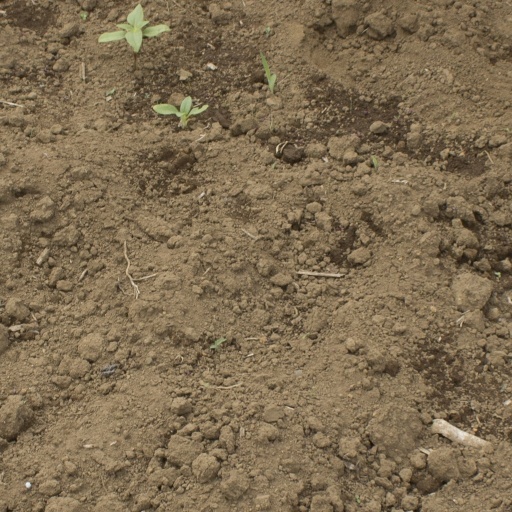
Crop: Jerusalem artichoke